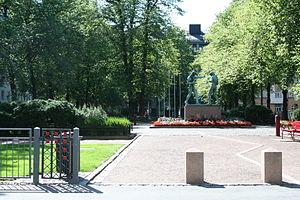
La structure environnementale de l’année est un concours organisé par l'association des jardins finlandais et l’industrie des produits de construction, RTT.